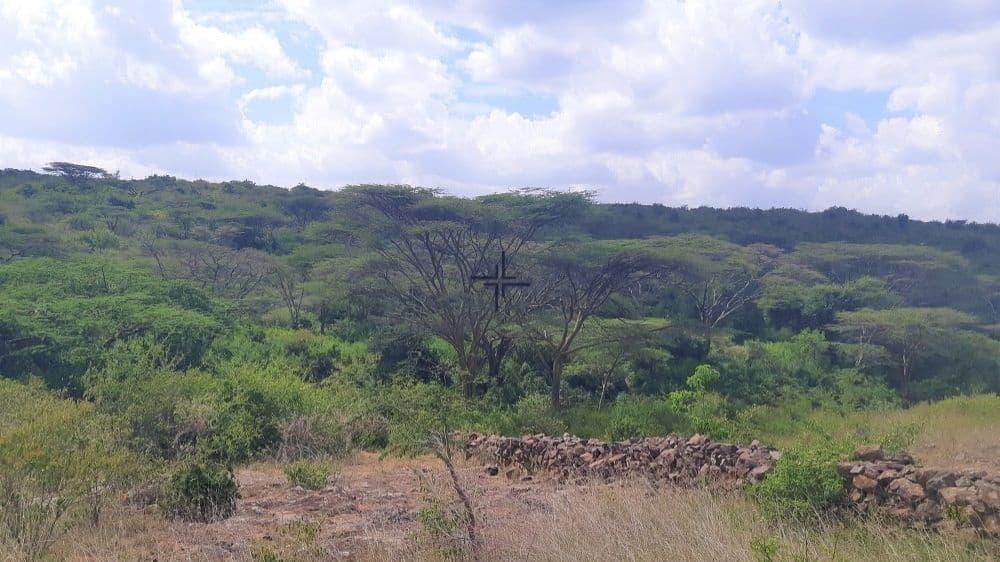
Uoto wa kijani, unaomea kwenye maeneo ya milima, huunda mandhari ya kuvutia ya asili. Ukichangia katika uhifadhi wa maji, kupunguza mmomonyoko wa udongo, na kusaidia kuweka mazingira safi na yenye utulivu ya kiasili.